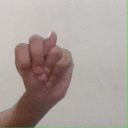
अक्षर: न